Justice Chowdhary

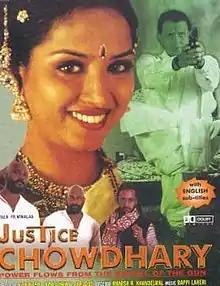
DVD cover

Justice Chowdhary is a 2000 Indian Hindi action film directed by Manish R. Khandelwal and produced by Rishikesh Dhari Sinha and Farooq. It is a revenge drama, with Mithun in the lead role, it is a remake of a Telugu film of the same name, starring N.T. Ramarao and directed by K. Raghavendra Rao.